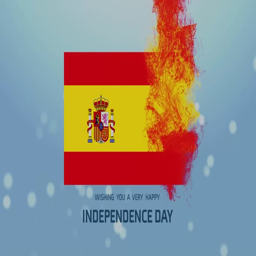
the animated flag background features a high quality flag with glossy fabric and cotton texture blowing in the particles .